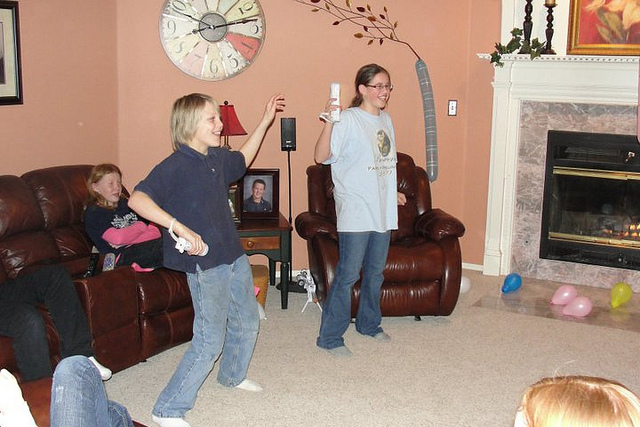
user: Given an image and a question. Answer the question in a short answer. Question: What is the material used on the exterior of the fireplace? Short Answer:
assistant: marble